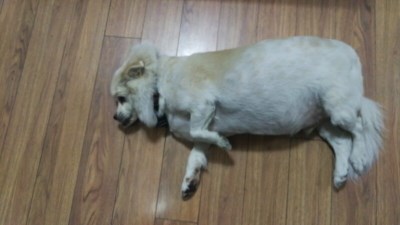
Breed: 3336-n000121-chinese_rural_dog